Nezahualcoyotl (tlatoani)

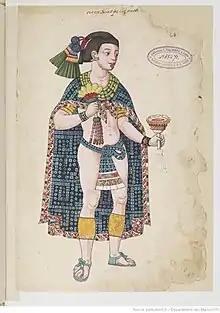
Nezahualpiltzintli.jpg

According to Motolinia, Nezahualcoyotl practiced his strict laws judiciously and imposed them on all his subjects. He purportedly killed four of his sons for their sexual relationships with his concubines. Cities conquered by the Aztec Empire paid tribute that was distributed among three kings. Fourteen cities in the region of Acolhuacan were under Nezahualcoyotl, including Otompan, Huexotla, Coatlichan, Chimalhuacan, Tepetlaoztoc, Chiauhtla, Tezoyucan, Teotihuacan, Acolman, Tepechpan, Chiconauhtlan, Xicotepec, Cuauhchinanco, and Tulantzino.